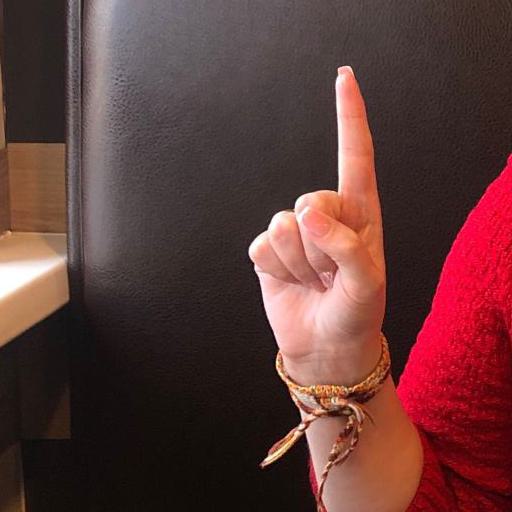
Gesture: one